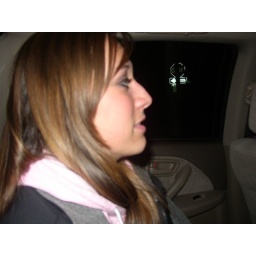
i love the stop sign in the background... and that one way street sign... pointing the other way.. hmm